Ramat David

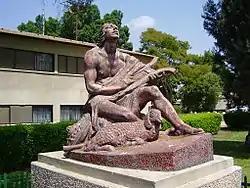
Shepherd David Playing the Harp by David Polus, 1935

Ramat David is a kibbutz in northern Israel. Located in the Jezreel Valley near Ramat David Airbase, it falls under the jurisdiction of Jezreel Valley Regional Council. In it had a population of .